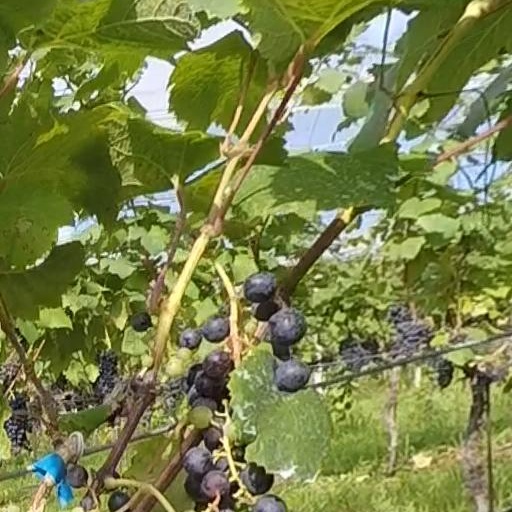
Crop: grape